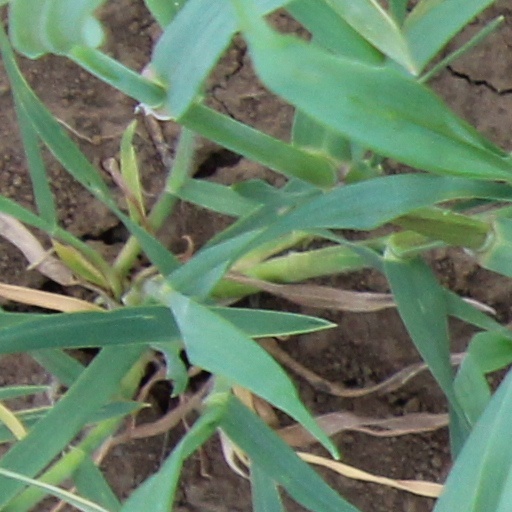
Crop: wheat